Packard Bell

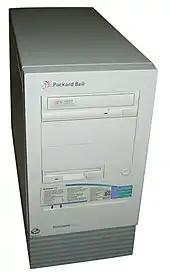
Packard Bell Multimedia D160 tower from 1996

After clocking annual sales of over $900 million in 1992, Packard Bell passed the $1-billion mark in 1993, with annual sales that year of nearly $1.25 billion, at which point the company employed over 700 workers in the United States. Packard Bell's American market share among PC manufacturers likewise grew from 5.3 percent to 6.7 percent between 1992 and 1993. They were then the fourth-largest personal computer vendor in the United States, trailing IBM, Apple, and Compaq.